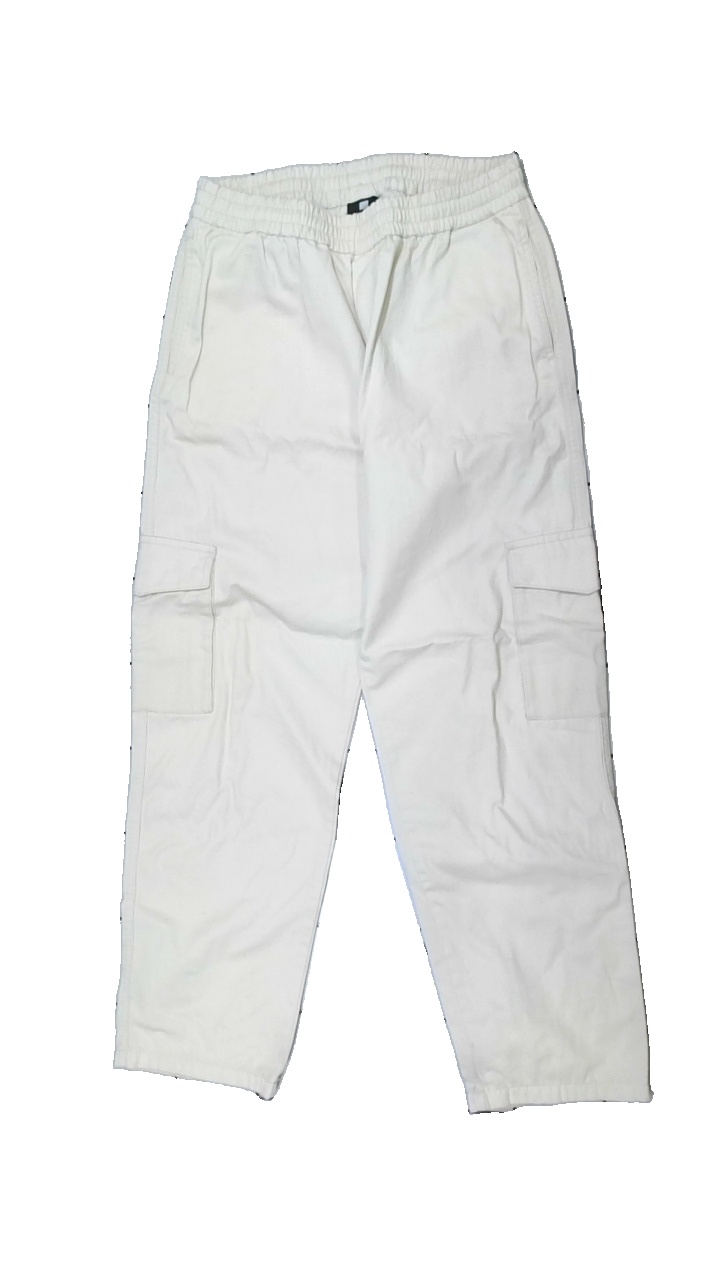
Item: Trousers (Men)
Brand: Sweet Sktbs
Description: beige byxor med flera små fläckar över hela och längst ner på benen
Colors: Beige
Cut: Regular
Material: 100% cotton
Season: All
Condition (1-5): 2
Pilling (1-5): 5
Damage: fläckar
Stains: Major
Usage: Export
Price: <50